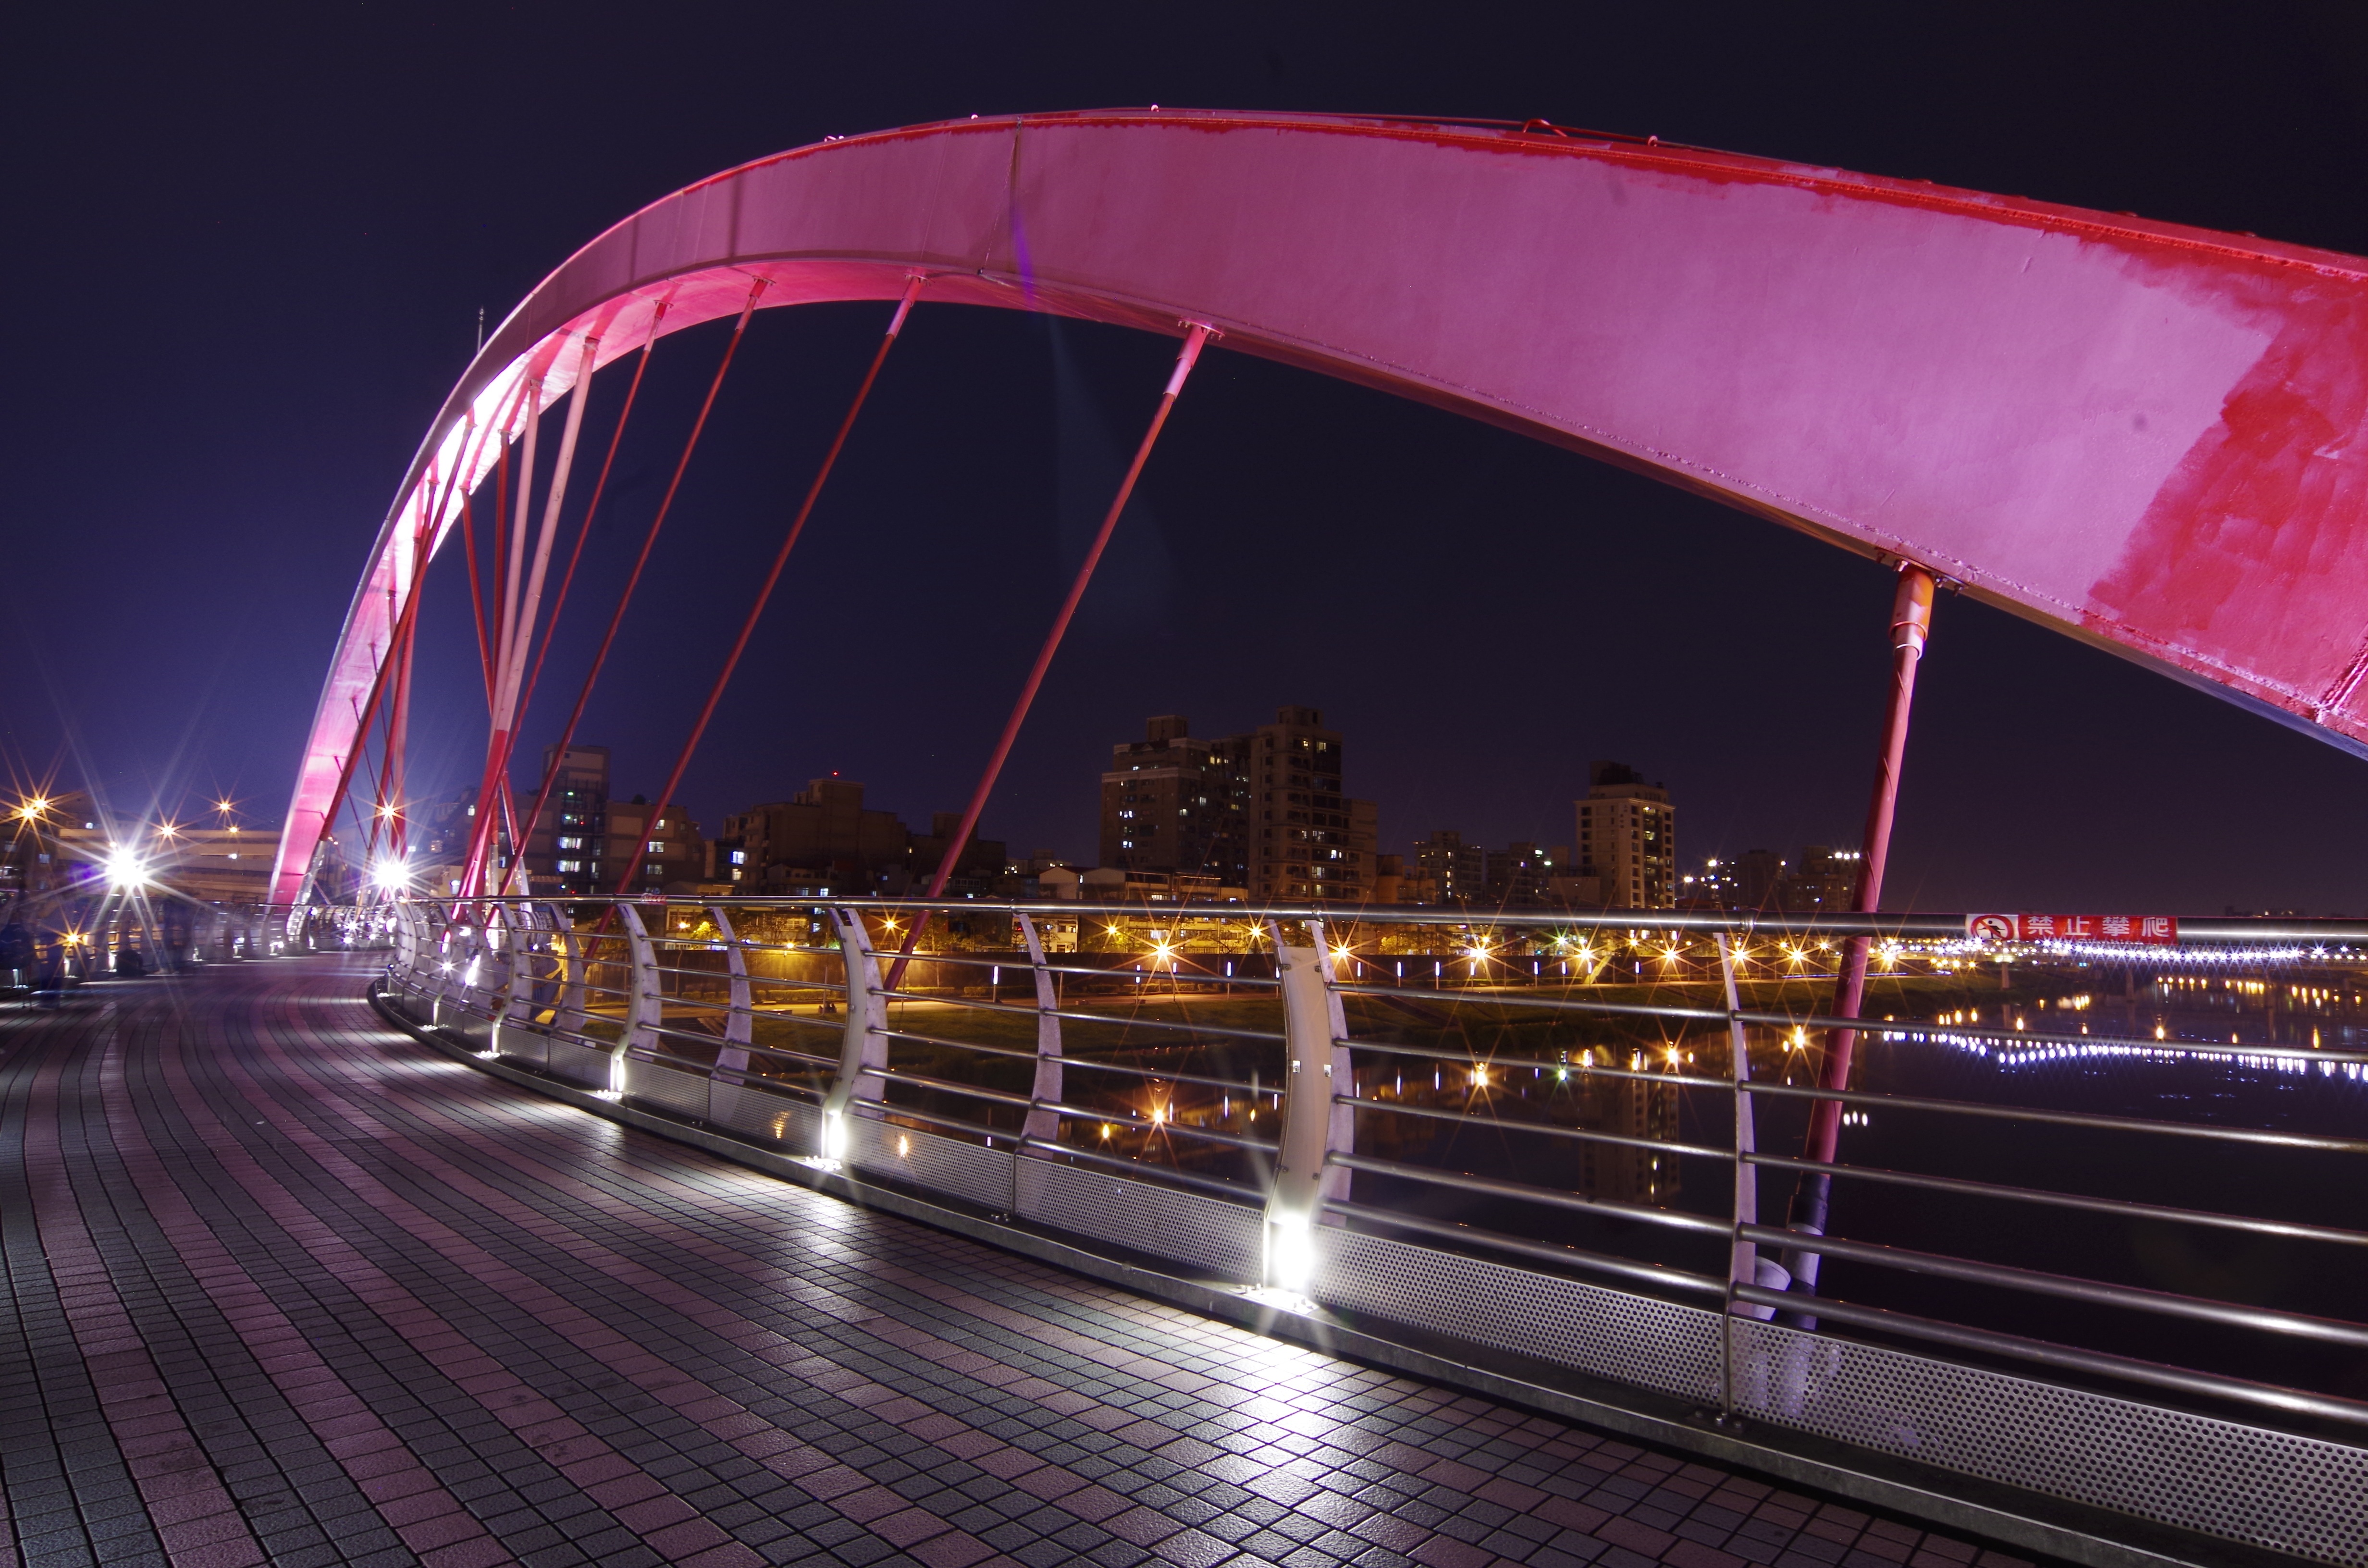
light, structure, bridge, night, cityscape, evening, reflection, stadium, shape, street photography, the night sky, sport venue